The Book of Urizen

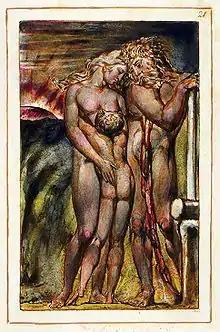
Copy G, plate 21. Los, Enitharmon, and Orc are depicted; Los with his usual attribute of the hammer

The story deals with a struggle within the divine mind to establish and define both itself and the universe. It is a creation myth that begins before creation: